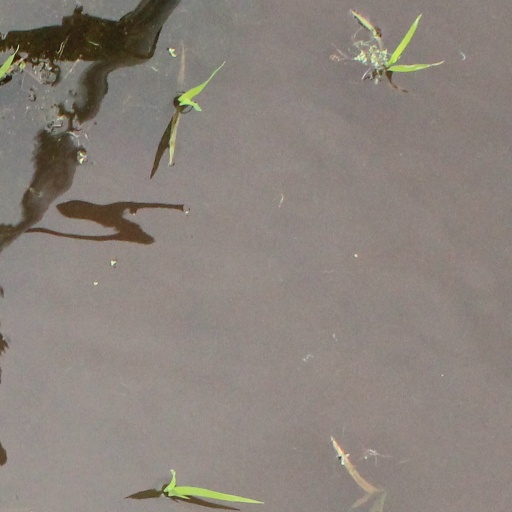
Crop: rice